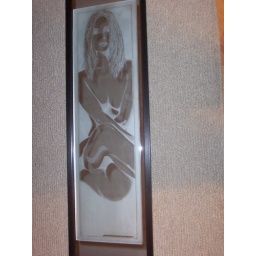
cross over etched mirror